Padua Aramaic papyri

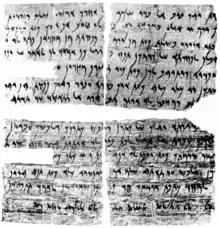
Padua Aramaic papyri 1

The Padua Aramaic papyri are a group of three Aramaic papyri thought to be from the 400s BCE, found in a collection of antiquities in the Italian city of Padua. The papyri are unprovenanced, but are thought to have been from Elephantine, which would make them the first Elephantine papyri and ostraca to have been discovered (although published much later than most). They were acquired by Giovanni Belzoni in c.1815, together with a demotic letter; Belzoni presented them to the Musei Civici di Padova in 1819.